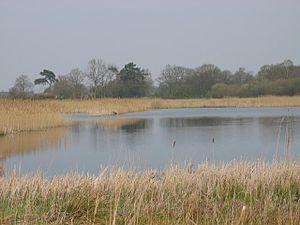
Cette liste de sites Ramsar en Angleterre comprend des zones humides considérées comme ayant une importance internationale au regard de la Convention de Ramsar. L'Angleterre compte actuellement 71 sites désignés « zones humides d'importance internationale ».